Stanford prison experiment

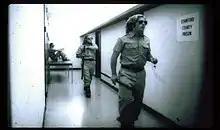

Zimbardo and the guards made visitors wait for long periods of time to see their loved ones. Only two visitors could see any one prisoner and only for just ten minutes while a guard watched. Parents grew concerned about their sons' well-being and whether they had enough to eat. Some parents left with plans to contact lawyers to gain early release of their children.